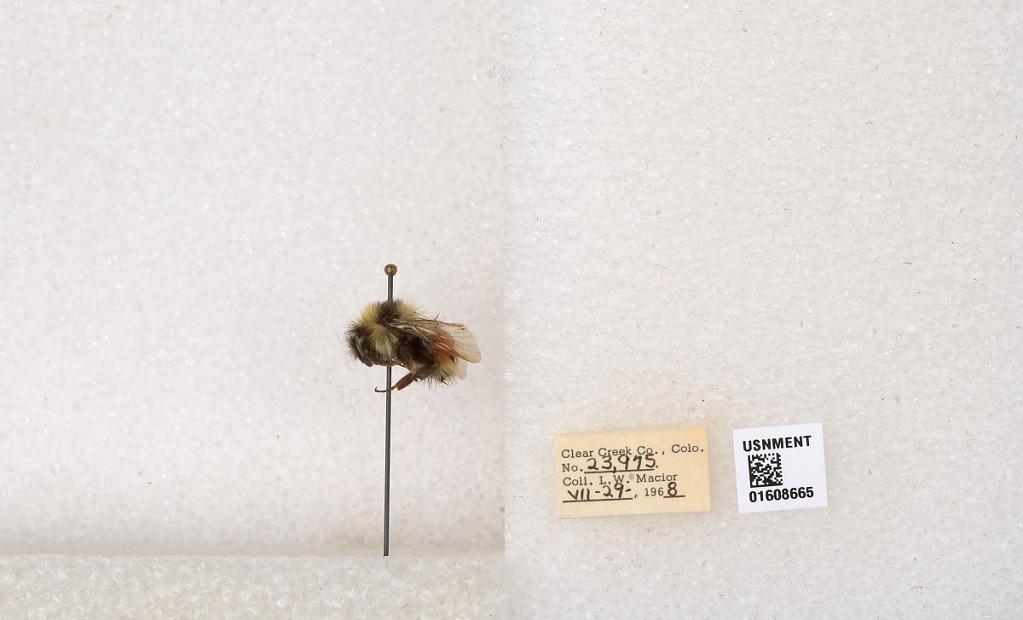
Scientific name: Bombus (Pyrobombus) sylvicola Kirby
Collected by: L. Macior
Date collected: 1968-7-29
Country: United States
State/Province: Colorado
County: Clear Creek
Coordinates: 39.6891, -105.644